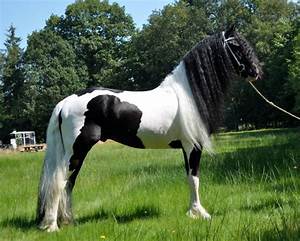
Label: cavallo